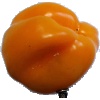
Label: Pepper Yellow 1